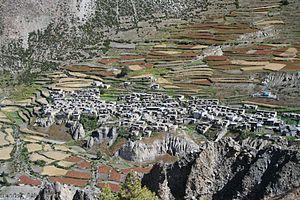
Manang est un comité de développement villageois du Népal situé dans le district de Manang.